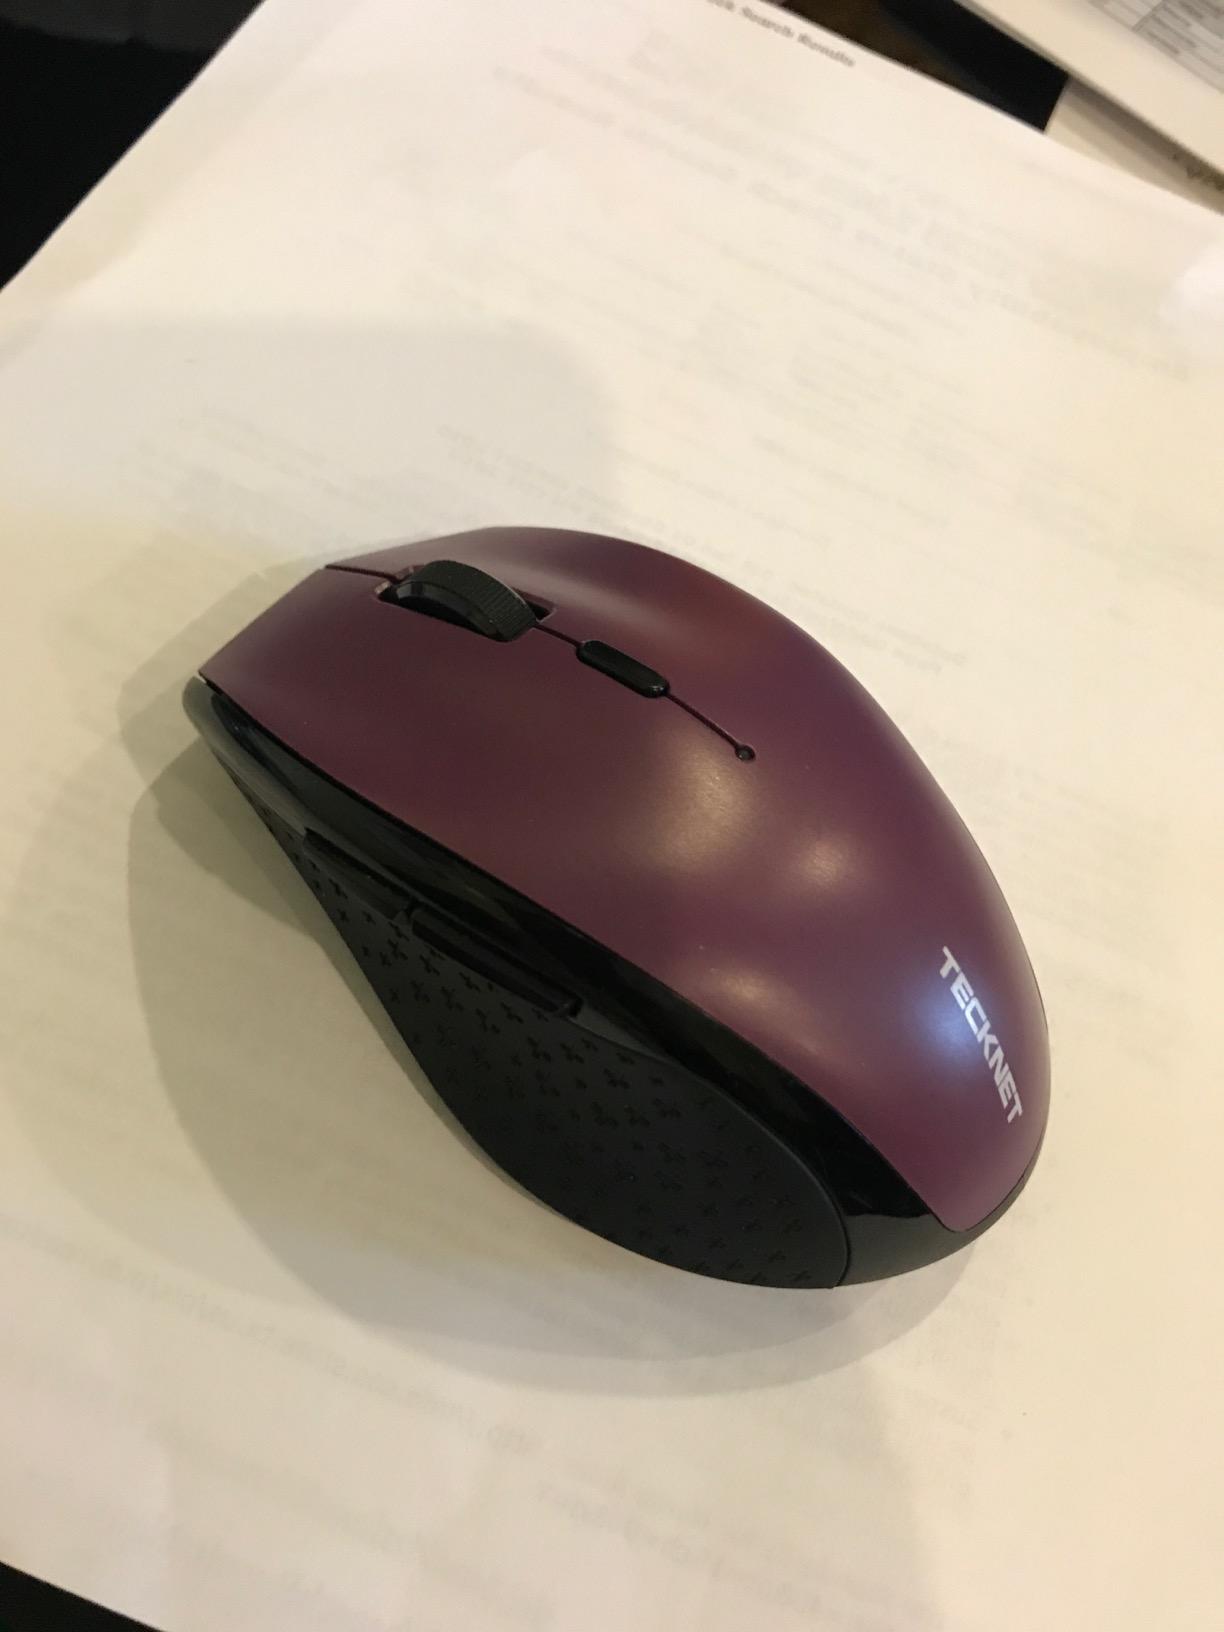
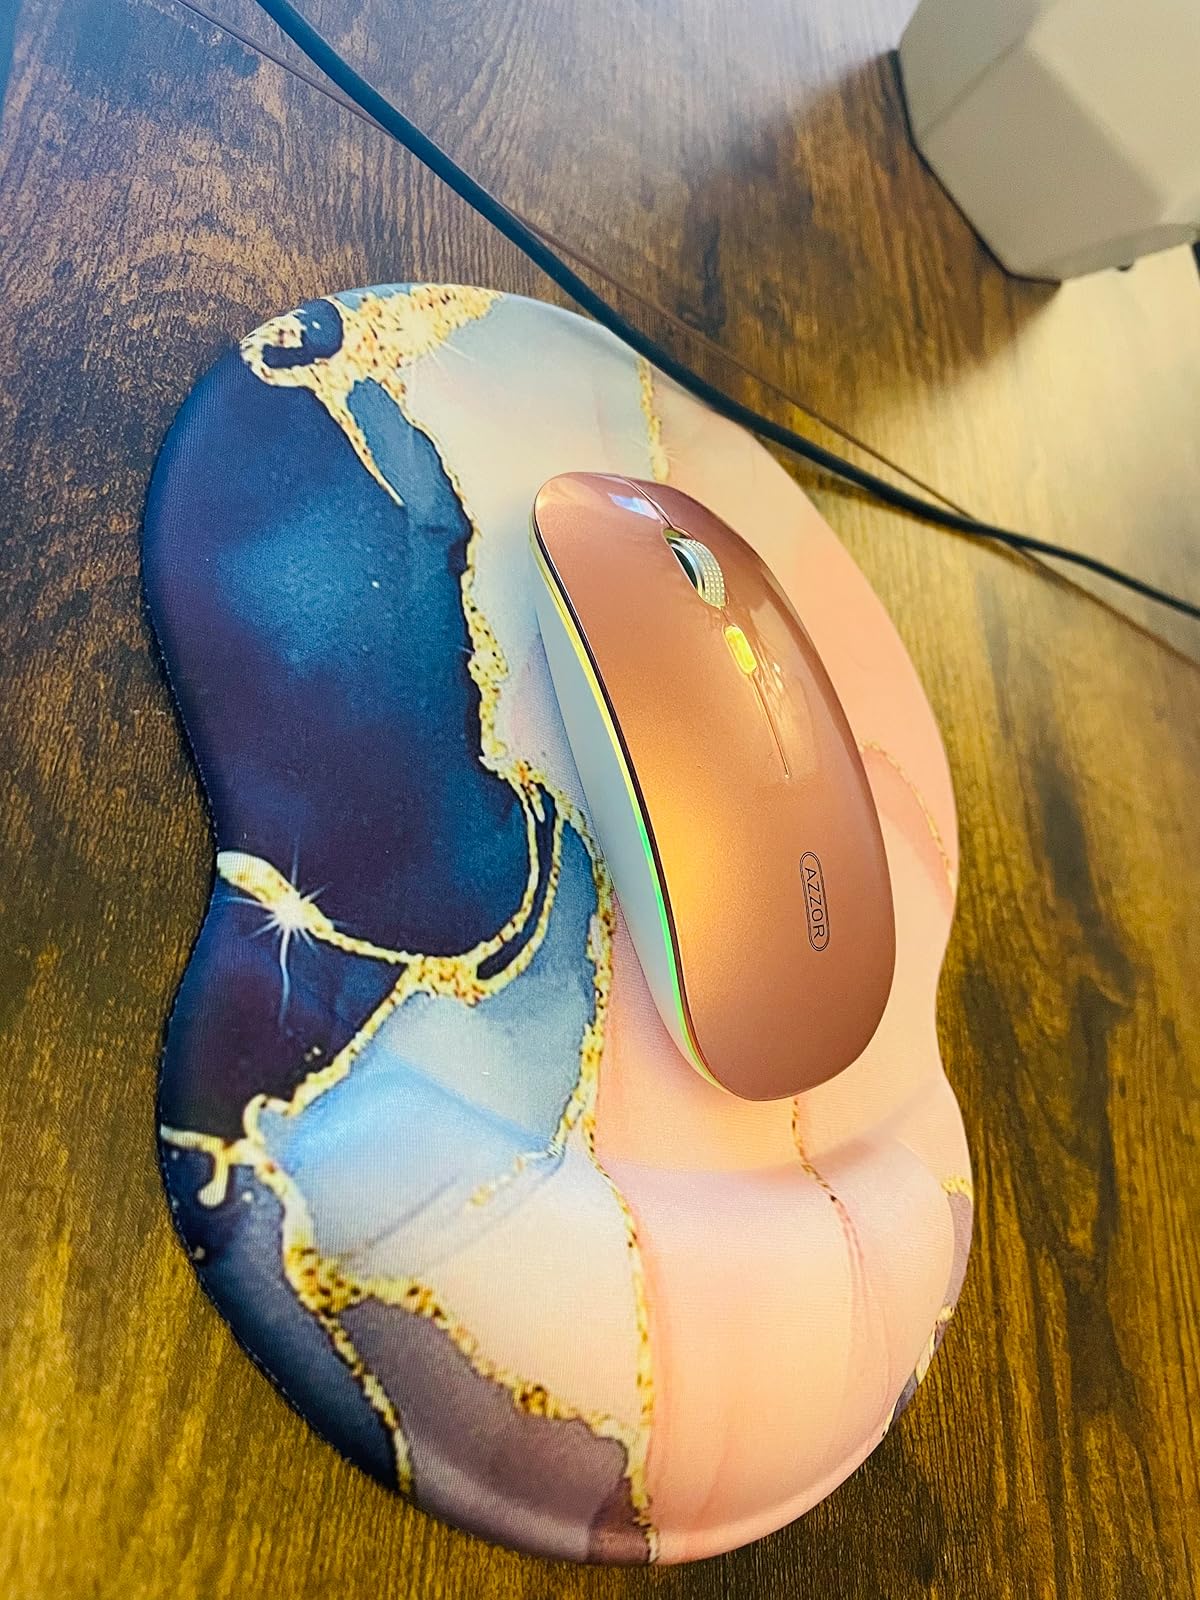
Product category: mouse
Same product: no